Pharmacokinetics of progesterone

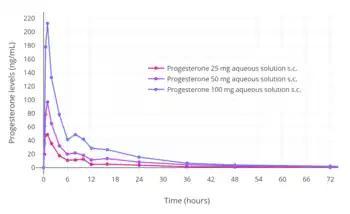
Progesterone levels following a single intramuscular injection of 25, 50, or 100 mg progesterone complexed with β-cyclodextrin in an aqueous solution (Prolutex) in postmenopausal women.

Progesterone is available for vaginal administration in the form of capsules (Utrogestan), gels (Crinone, Prochieve), suppositories (Cyclogest), inserts/tablets (Endometrin, Lutinus), and rings (Fertiring, Progering). In addition, oral micronized progesterone capsules have been administered vaginally with success.